John Hobart, 1st Earl of Buckinghamshire

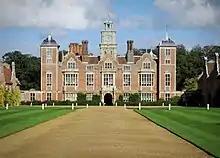
Blickling Hall

Hobart was the son of Sir Henry Hobart, 4th Baronet of Blickling Hall and his wife Elizabeth Maynard, and he inherited his father's title when the latter was killed in a duel in 1698. He was admitted at Clare College, Cambridge in 1710. He married firstly Judith Britiffe (half-sister of Elizabeth, wife of William Morden) in 1717 and secondly Elizabeth Bristow in 1728.